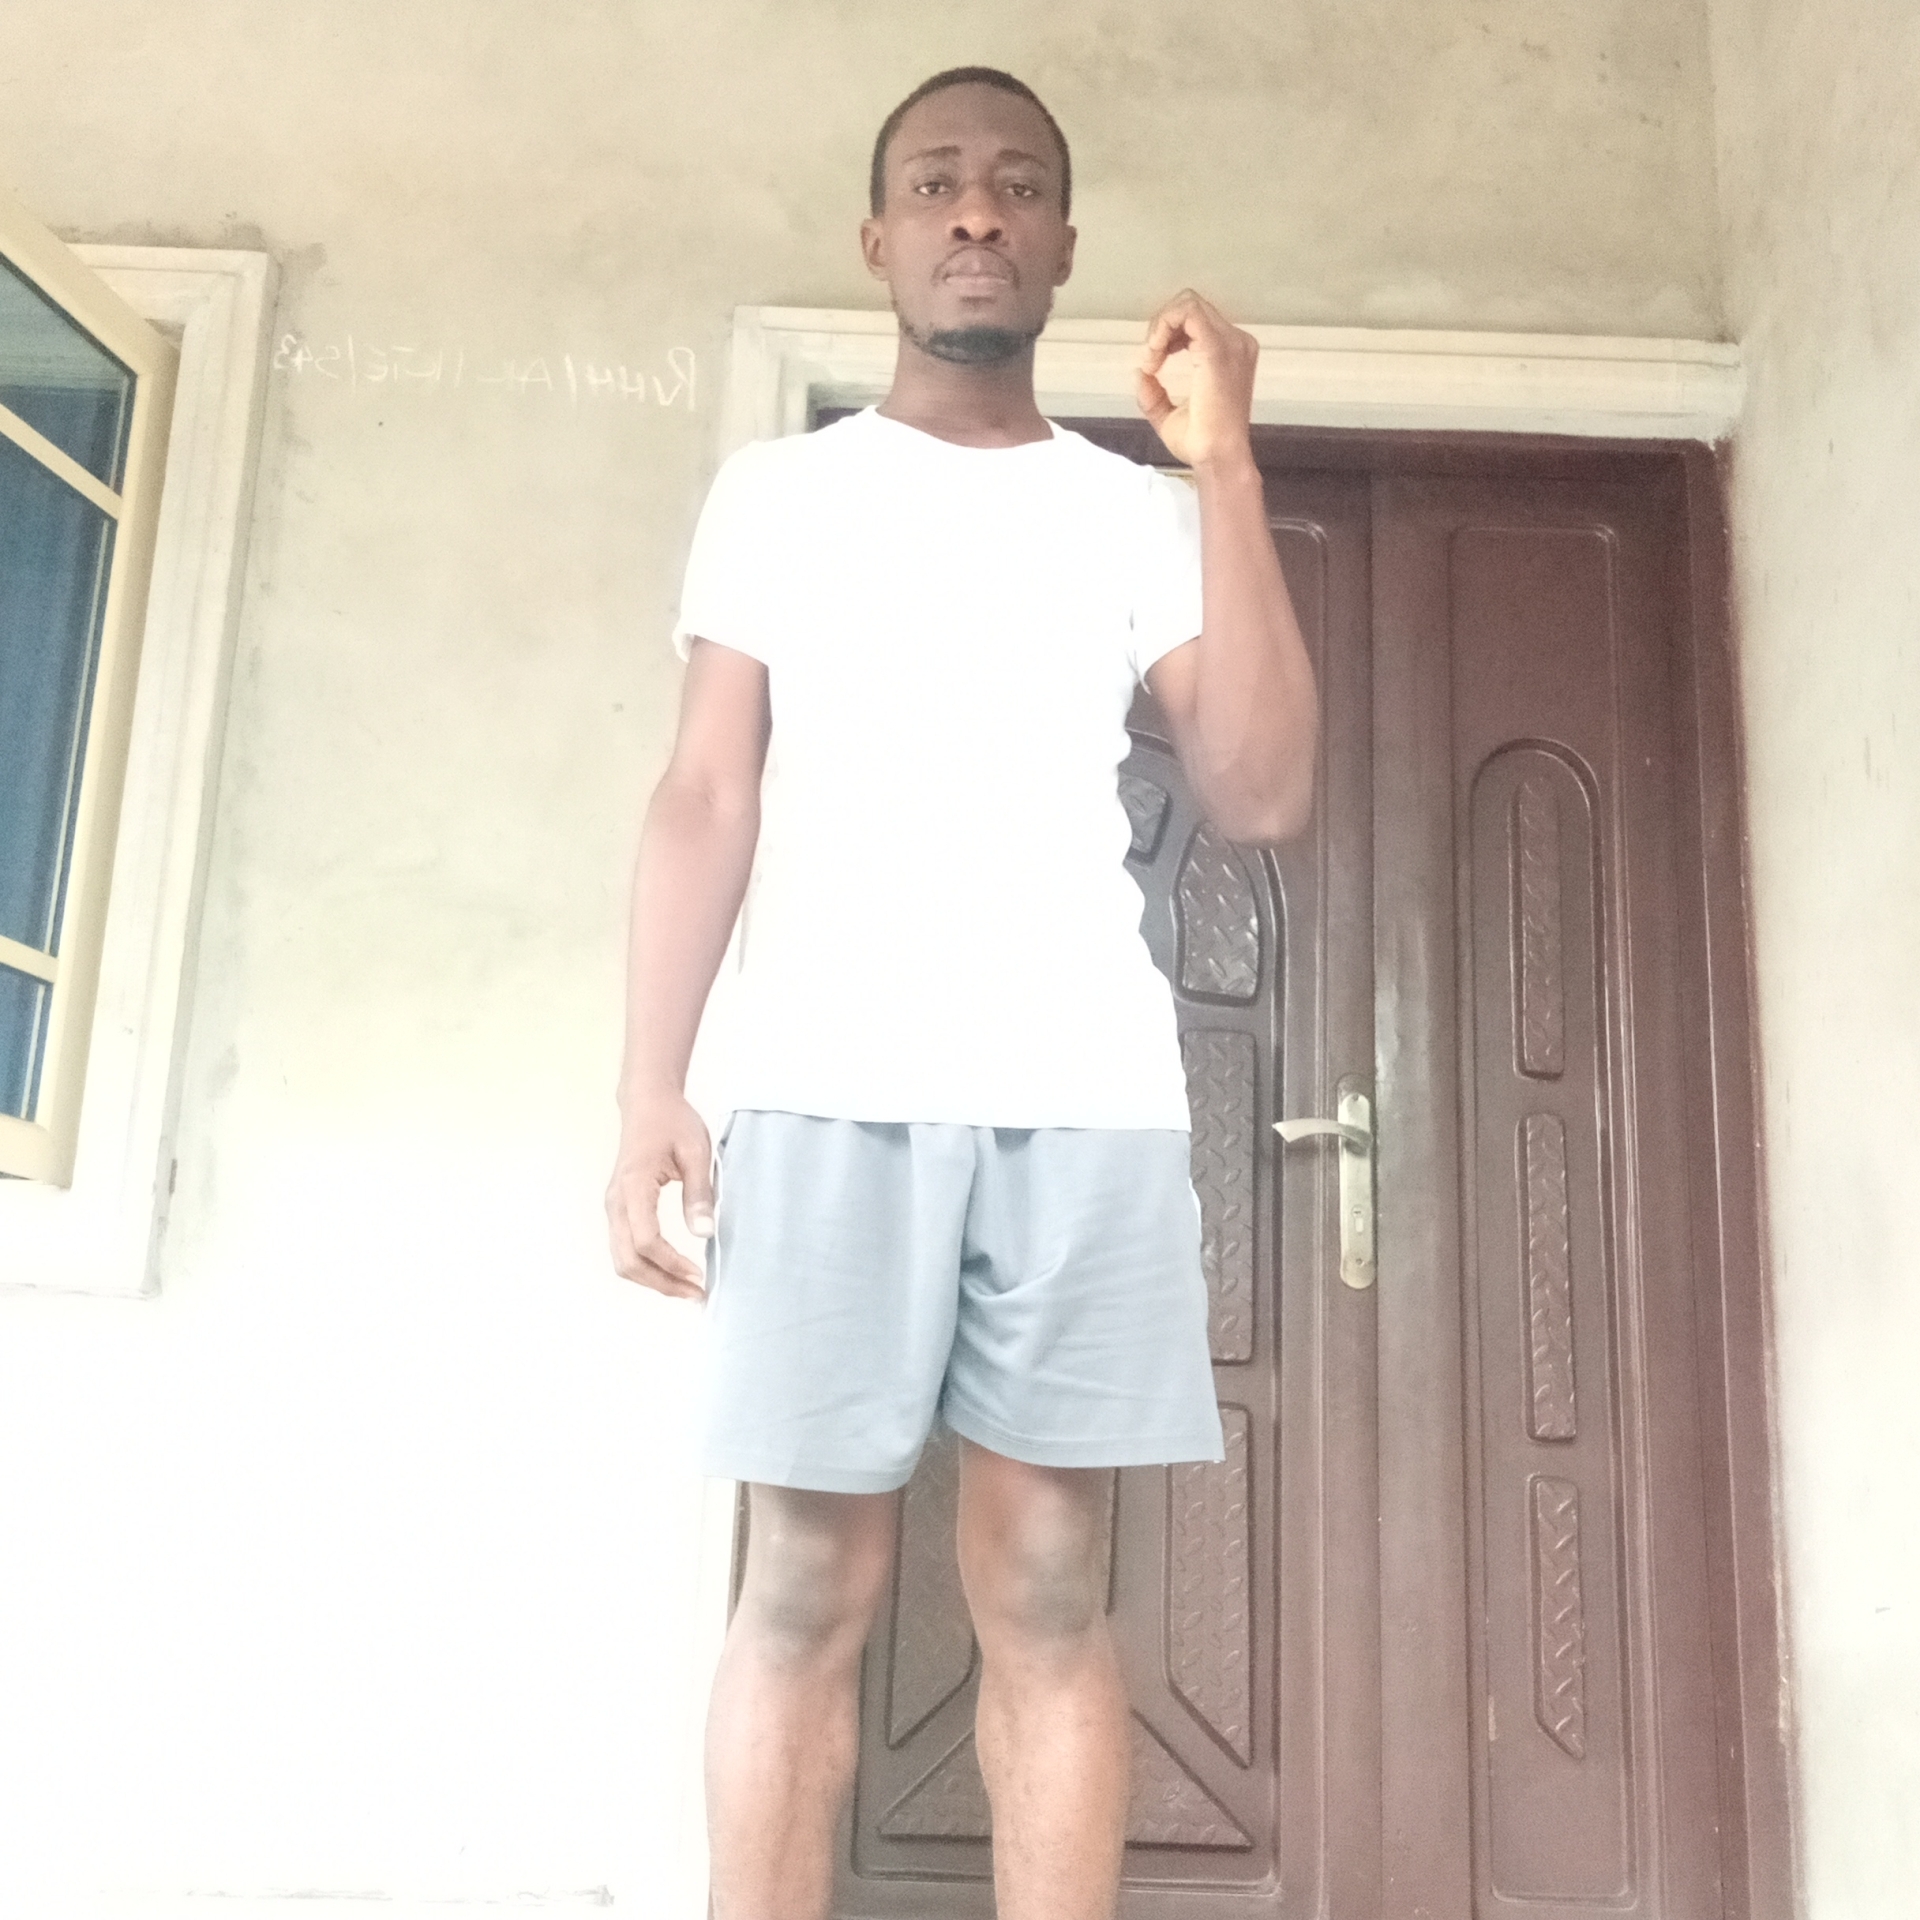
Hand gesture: grip